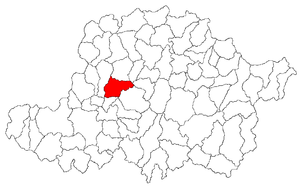
Sântana est une ville du județ d'Arad, en Roumanie.